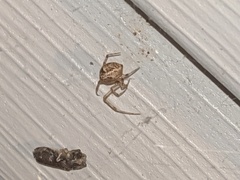
Species: Parasteatoda_tepidariorum